AirBlade

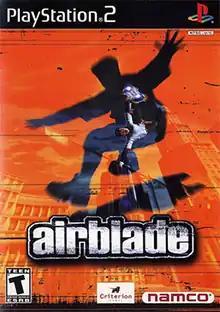
North American cover art

AirBlade (stylized as airblade) is a sports video game developed by Criterion Games and published by Sony Computer Entertainment for the PlayStation 2. It is the spiritual successor to the Dreamcast game "TrickStyle". Namco Hometek released the game in North America.